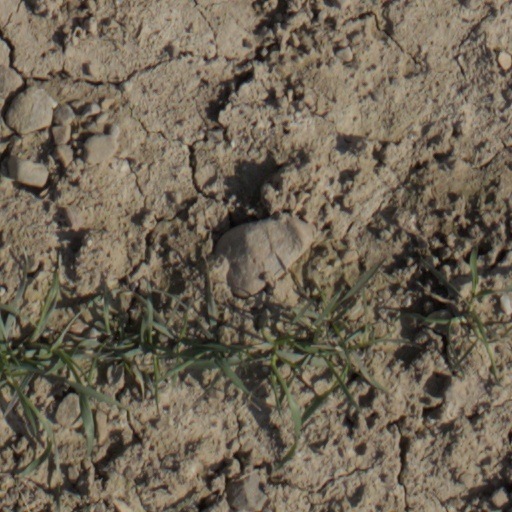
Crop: wheat